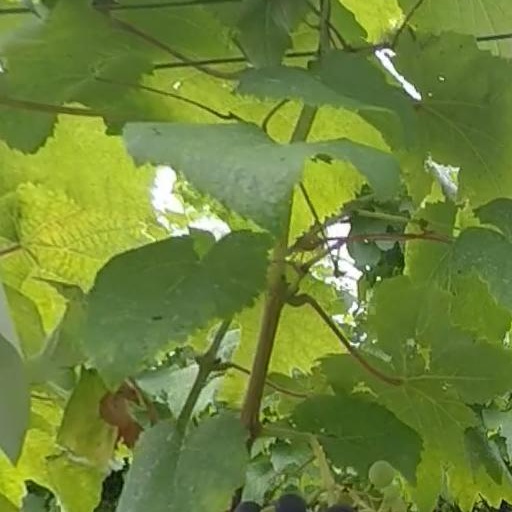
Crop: grape